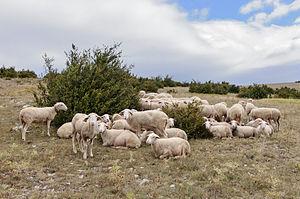
Troupeau d'ovins de race Lacaune sur le Causse Méjean (Lozère, France)
Le causse Méjean est un vaste plateau calcaire français faisant partie des Grands Causses. C'est le plus haut des plateaux caussenards avec une altitude variant de 800 m à 1 247 m au mont Gargo. Sa superficie approche les 340 km². Le causse Méjean est compris en totalité dans le périmètre du site des Causses et des Cévennes inscrit sur la liste du patrimoine mondial de l'UNESCO le 29 juin 2011.
La Lacaune est une race ovine française initialement à aptitude mixte qui comprend aujourd'hui deux variétés : la Lacaune lait et la Lacaune viande.
L'économie du Languedoc-Roussillon était fondée sur trois secteurs : l'agriculture, l'industrie et les services notamment grâce au tourisme.
La Lozère est un département français situé dans le nord-est de la région Occitanie. L'INSEE et La Poste lui attribuent le code 48.